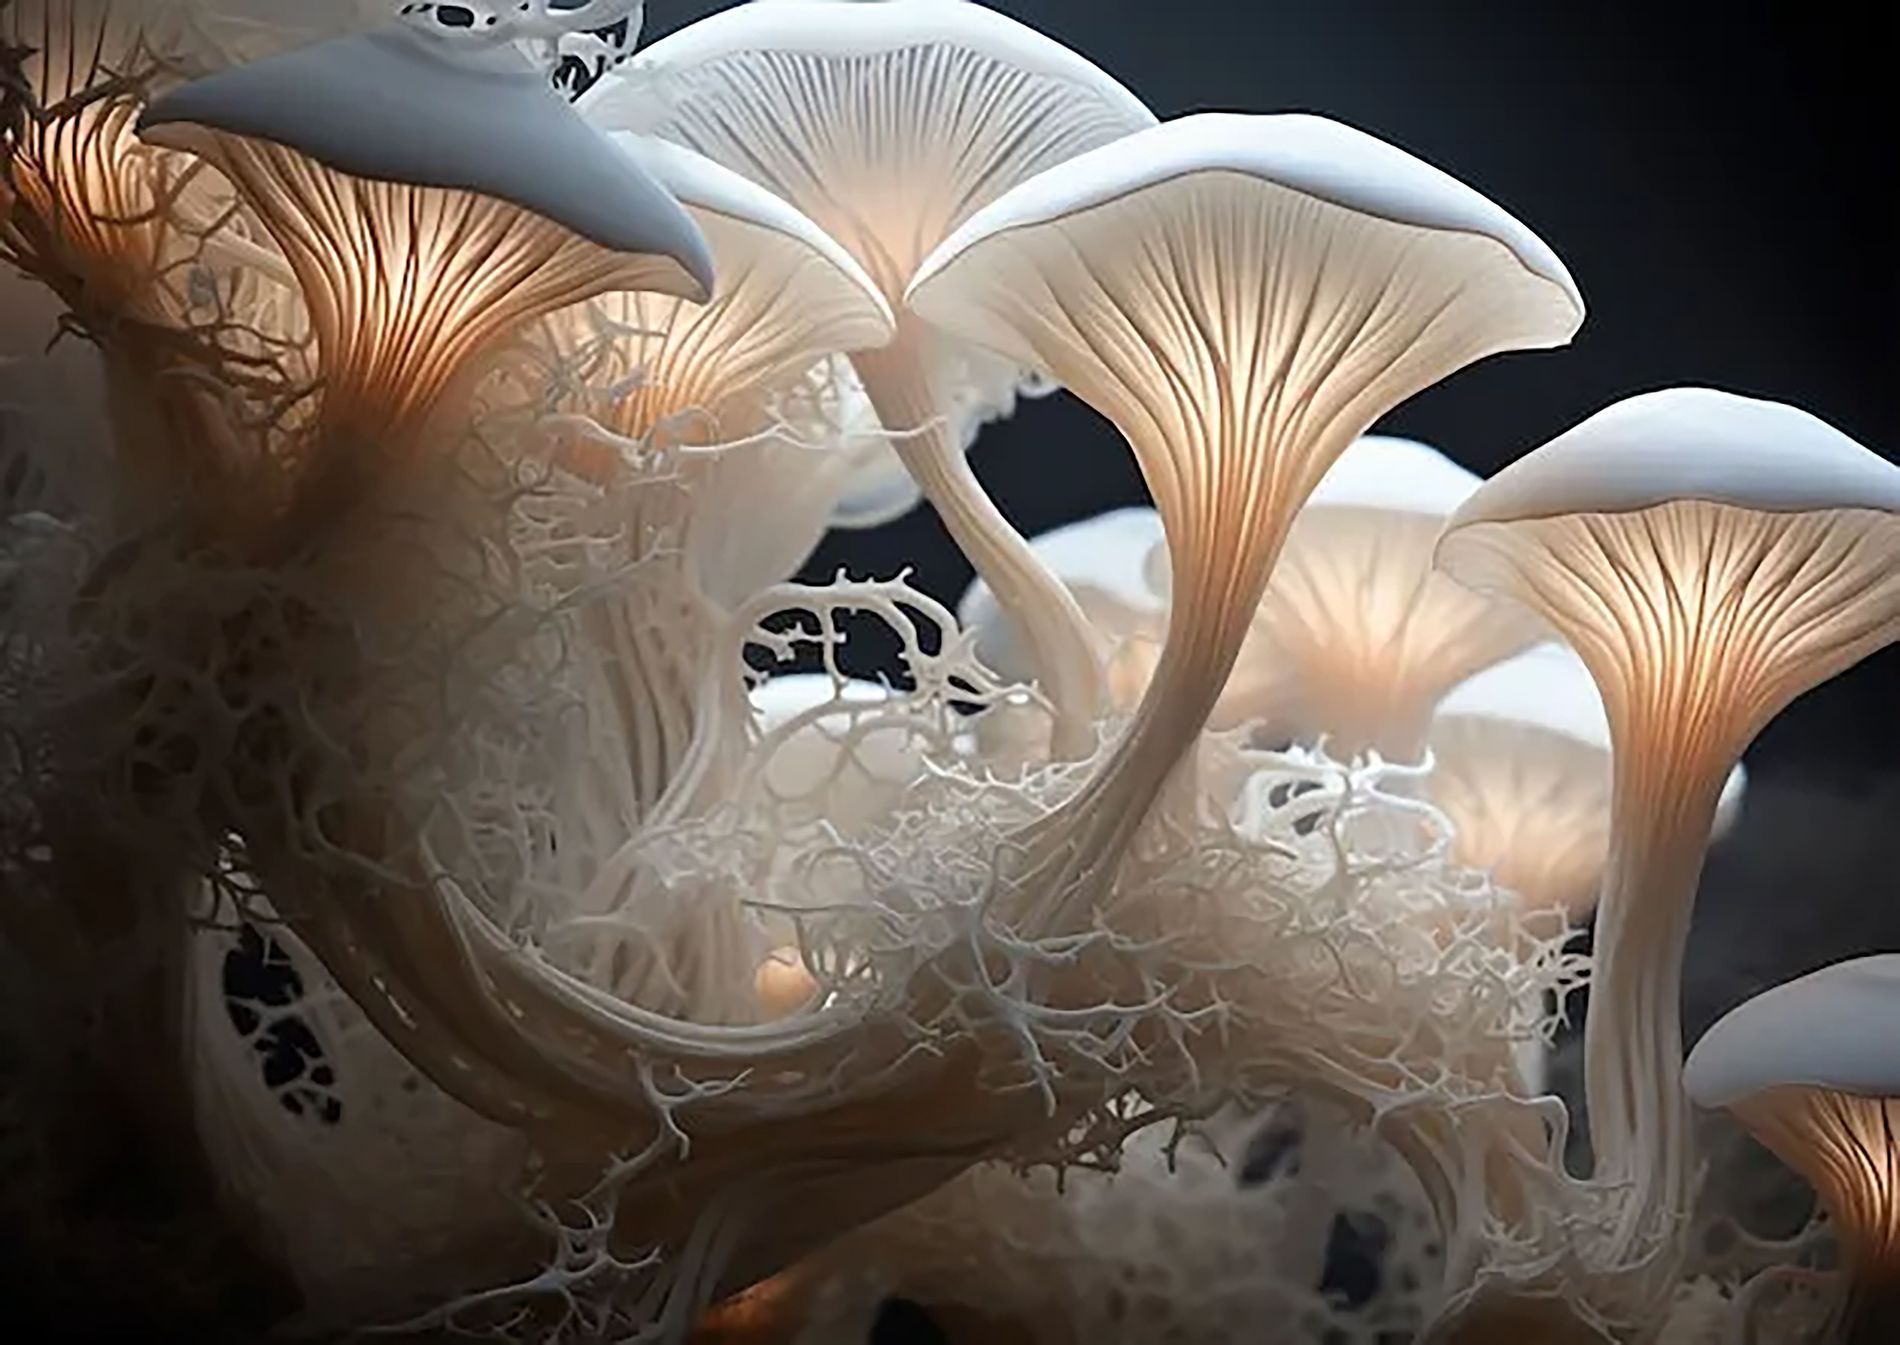
Mushrooms.
This picture shows a cluster of magic mushrooms rising from an unseen forest floor. The mushrooms have tall, slender stems that curve gracefully, topped with wide, domed caps in shimmering tones of crimson, violet, and electric blue. Tiny glimmers resembling glowing spores or floating dust surround them, giving off a faint, mystical aura. The background features a smooth gradient of grey.
A close up shot of a cluster of magic mushrooms, this surreal fantasy illustration features a touch of digital painting, blending realism with an ethereal glow. The color palette consists of white and beige against a clear grey background, with light creating a warm atmosphere.
Labels: Fungus, Plant, Mushroom, Agaric, Amanita, Background, Mushrooms